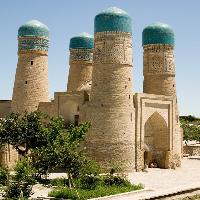
Weather: sun or clear